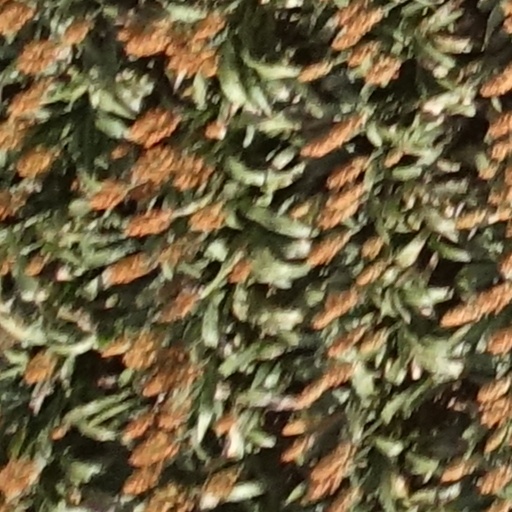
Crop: sorghum